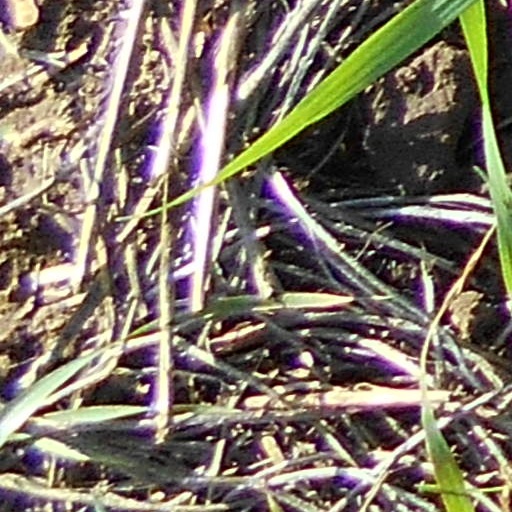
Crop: wheat